North Carolina Highway 731

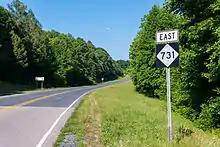
Eastbound NC 731, towards Mount Gilead

NC 731 is a two-lane rural highway that traverses . Beginning at U.S. Route 52 (US 52) south of Norwood, it goes west crossing the Pee Dee River and through Mount Gilead. In Mount Gilead, NC 731 intersects NC 109 and NC 73 and has a concurrency with the unsigned NC 109 Business (NC 109 Bus.). Forming the southern boundary of the Uwharrie National Forest, it continues a northwesterly direction, linking up with US 220 Alternate (US 220 Alt.) as it enters Candor. At the center of Candor, NC 731 ends, connecting with NC 211 and US 220 Alt. continuing north to Biscoe.